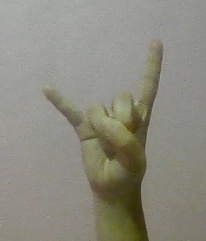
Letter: la